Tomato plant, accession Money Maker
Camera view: horizontal (90 deg, fisheye); turntable rotation: 60 degrees
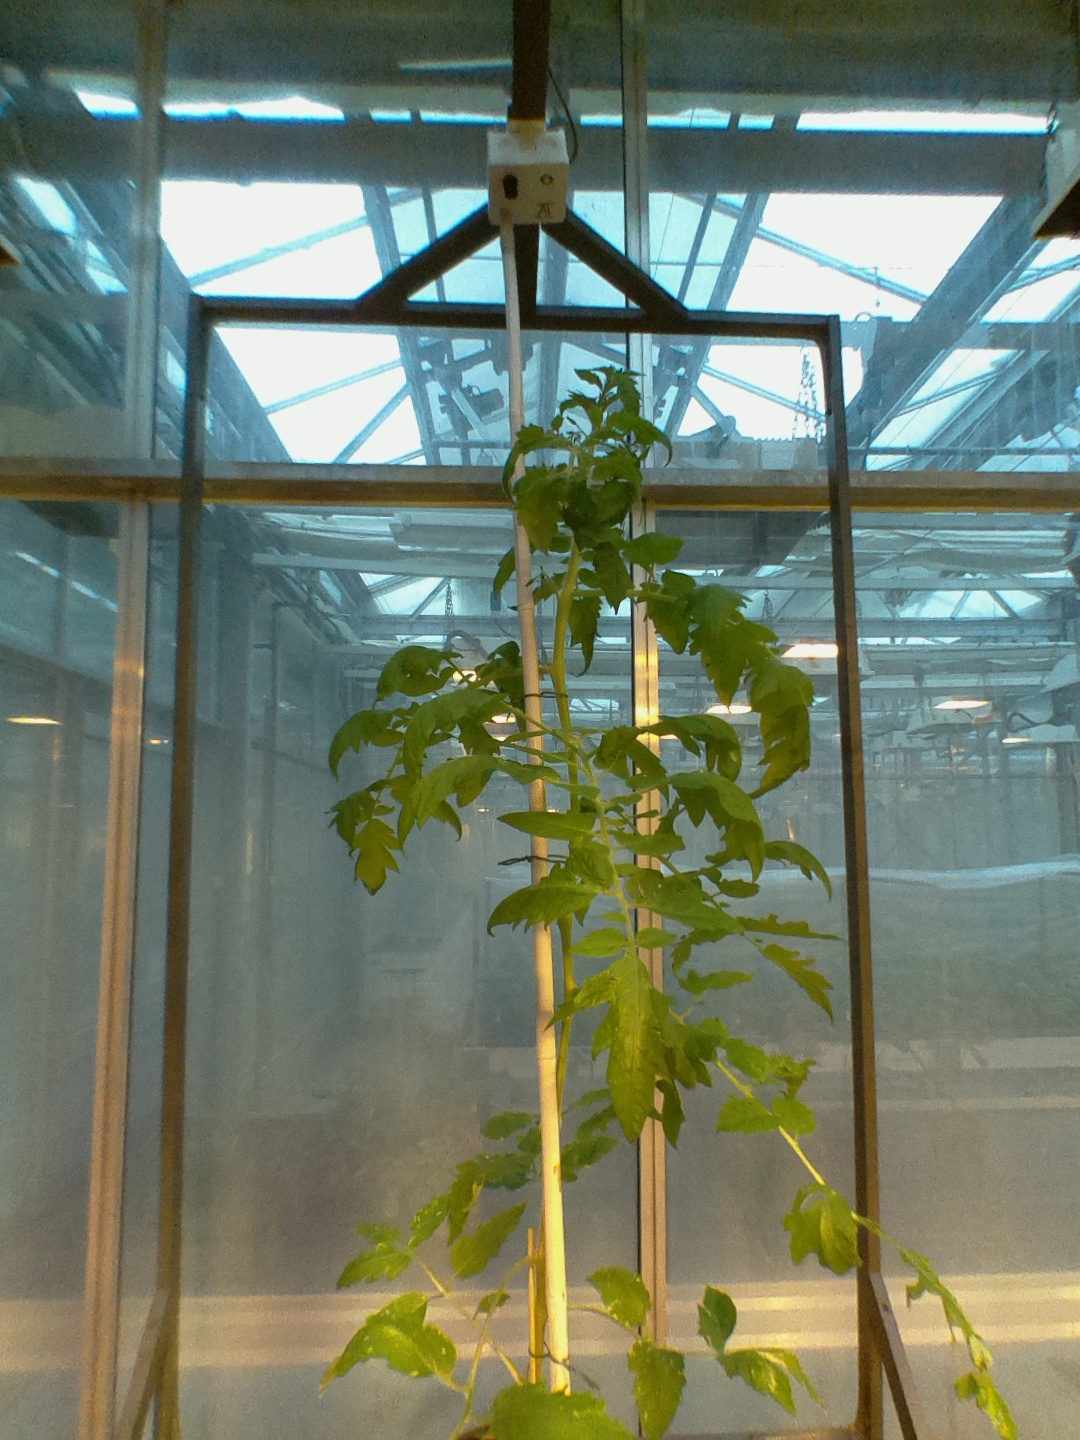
BBCH growth stage 60: First flowers open